Rio Branco, Acre

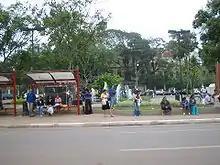
Rio Branco on a cool day of

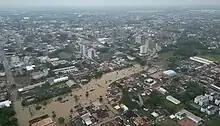
Rio Branco faces seasonal floodings at times, as the one pictured; March 2023, when over 15,000 people were displaced, due to a total of 585.9 mm of rain, in that month, only.

The city of Rio Branco has the lowest average annual temperature among Legal Amazonian and Northeastern capitals. The city has a tropical monsoon climate, with temperatures between during the hottest days of the year. The lowest temperatures occur at night, with frequent records of at dawn. The period from December to March is the hottest time of year, with highs of or more. Usually between May and August, the region experiences a cooler weather, registering lower temperatures (around ) compared to regional standards. In July 2010 the city experienced record low temperatures. On the afternoon of the 17th, temperatures were registered to be on average with a minimum of . The 19th stood out with a minimum at . However, the month's maximum reached .